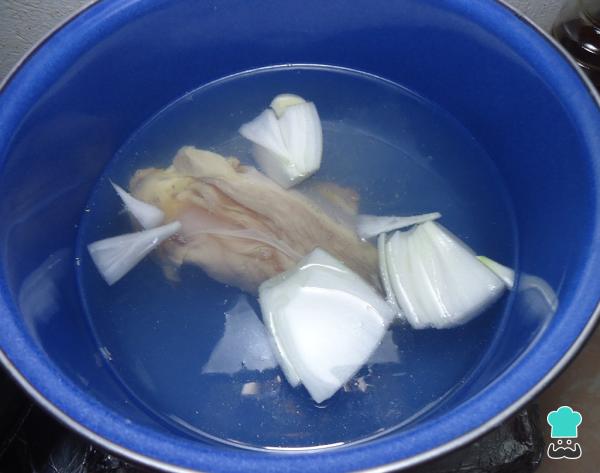
Vamos a iniciar nuestra preparación poniendo a hervir la pechuga de pollo para que se cueza perfectamente. Este proceso te llevará aproximadamente entre 15 y 20 minutos.